2000 Rugby League World Cup final

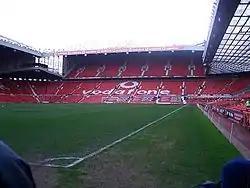
Old Trafford in Manchester hosted the World Cup final

Australia were undefeated going into the final. Their 110-4 win over Russia set a new world record test match score.